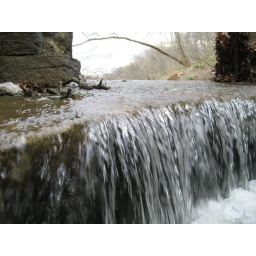
water falling over the edge of concrete in the ruins of a boat locke on the Maury River near the Chessie Trail